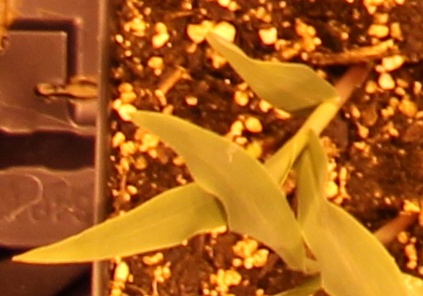
Label: Corn